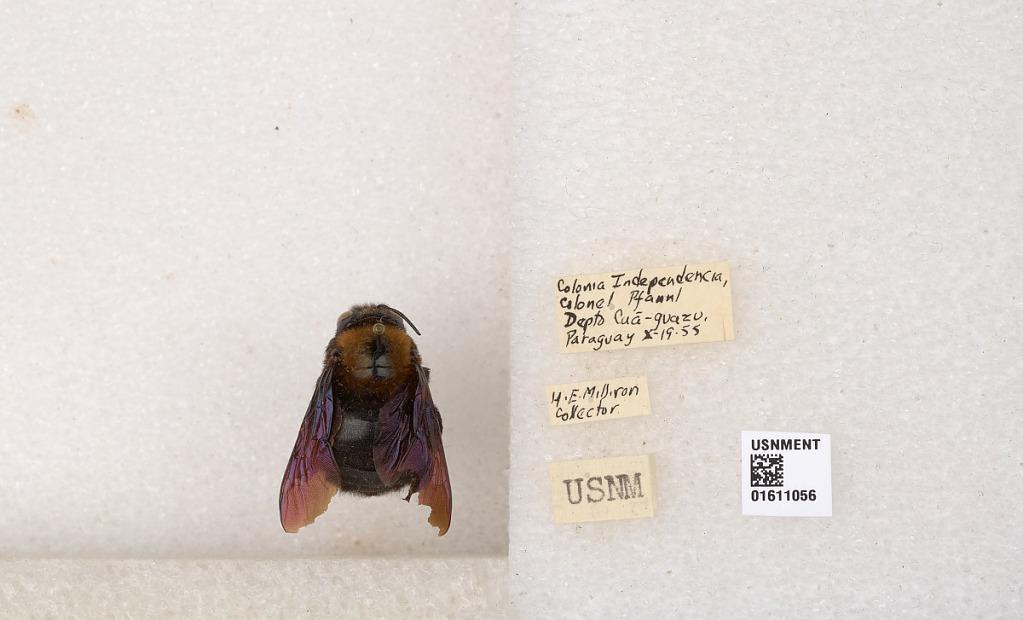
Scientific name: Xylocopa
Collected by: F. Rivera
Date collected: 1955-10-19
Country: Paraguay
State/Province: Guaira
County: Colonia Independencia
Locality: Colonia Independencia, Colonel Pfannl, Depto Cua-guazu (Caaguzau)